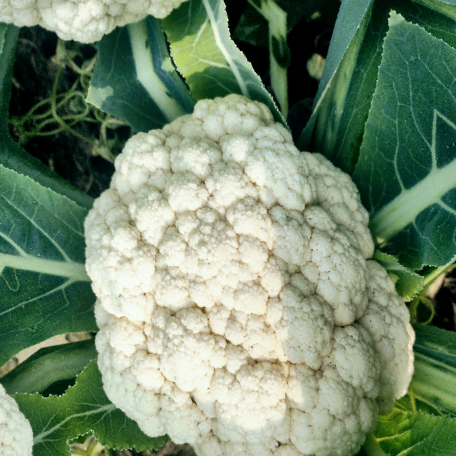
Label: Disease Free